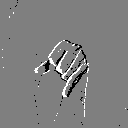
ASL letter: j